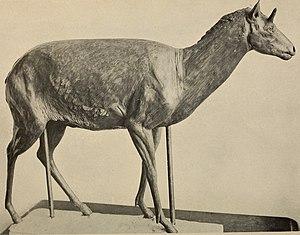
Les bois sont des organes osseux ramifiés de grande taille présents sur la tête d'animaux tels que le cerf et la plupart des représentants de sa famille, les cervidés.
Aletomeryx est un genre d'ongulés artiodactyles d'Amérique du Nord ayant vécu au début du Miocène.